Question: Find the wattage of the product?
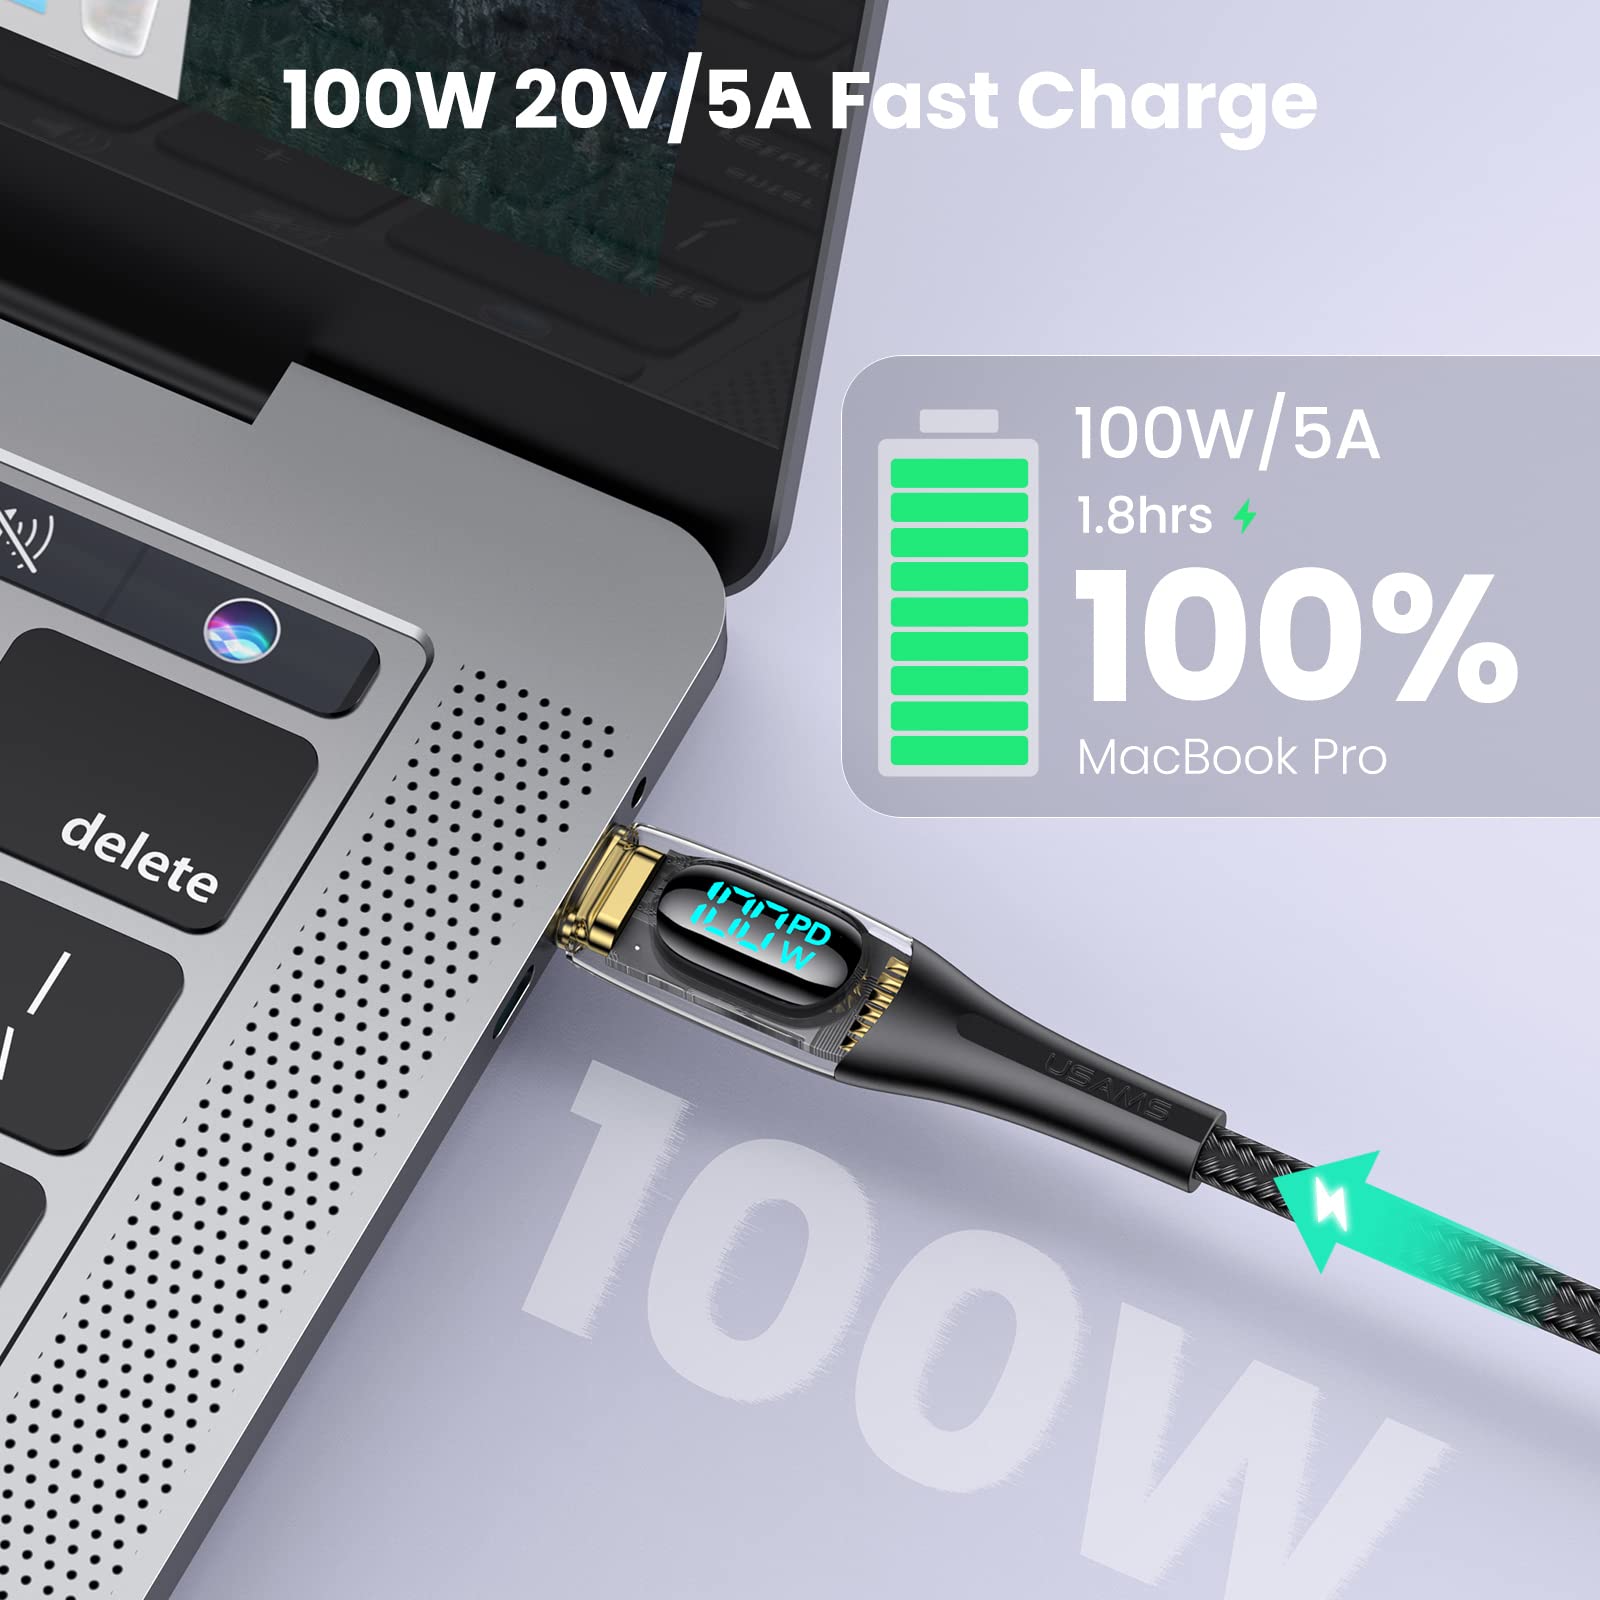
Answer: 100.0 watt